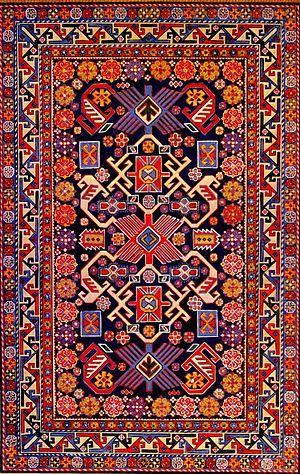
Le tapis azerbaïdjanais est un tapis dense, fait à la main sur un métier à tisser horizontal ou vertical. La laine, le coton ou la soie multicolores sont teints avec des colorants naturels. « L'art traditionnel du tissage du tapis azerbaïdjanais en République d'Azerbaïdjan » a été inscrit en 2010 par l'UNESCO sur